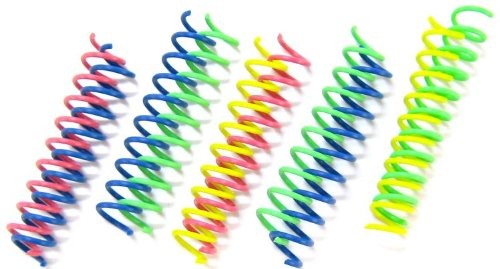
Item Name: SPOT Ethical Thin Colorful Springs Cat Toy, 10 Count
Bullet Point 1: 10 in a-pack
Bullet Point 2: Who knew such a simple toy could be so much fun
Bullet Point 3: Each spring is 3-1/4-inch long by 1/2-inch diameter
Value: 10.0
Unit: Count

Price: 6.73